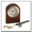
Label: clock